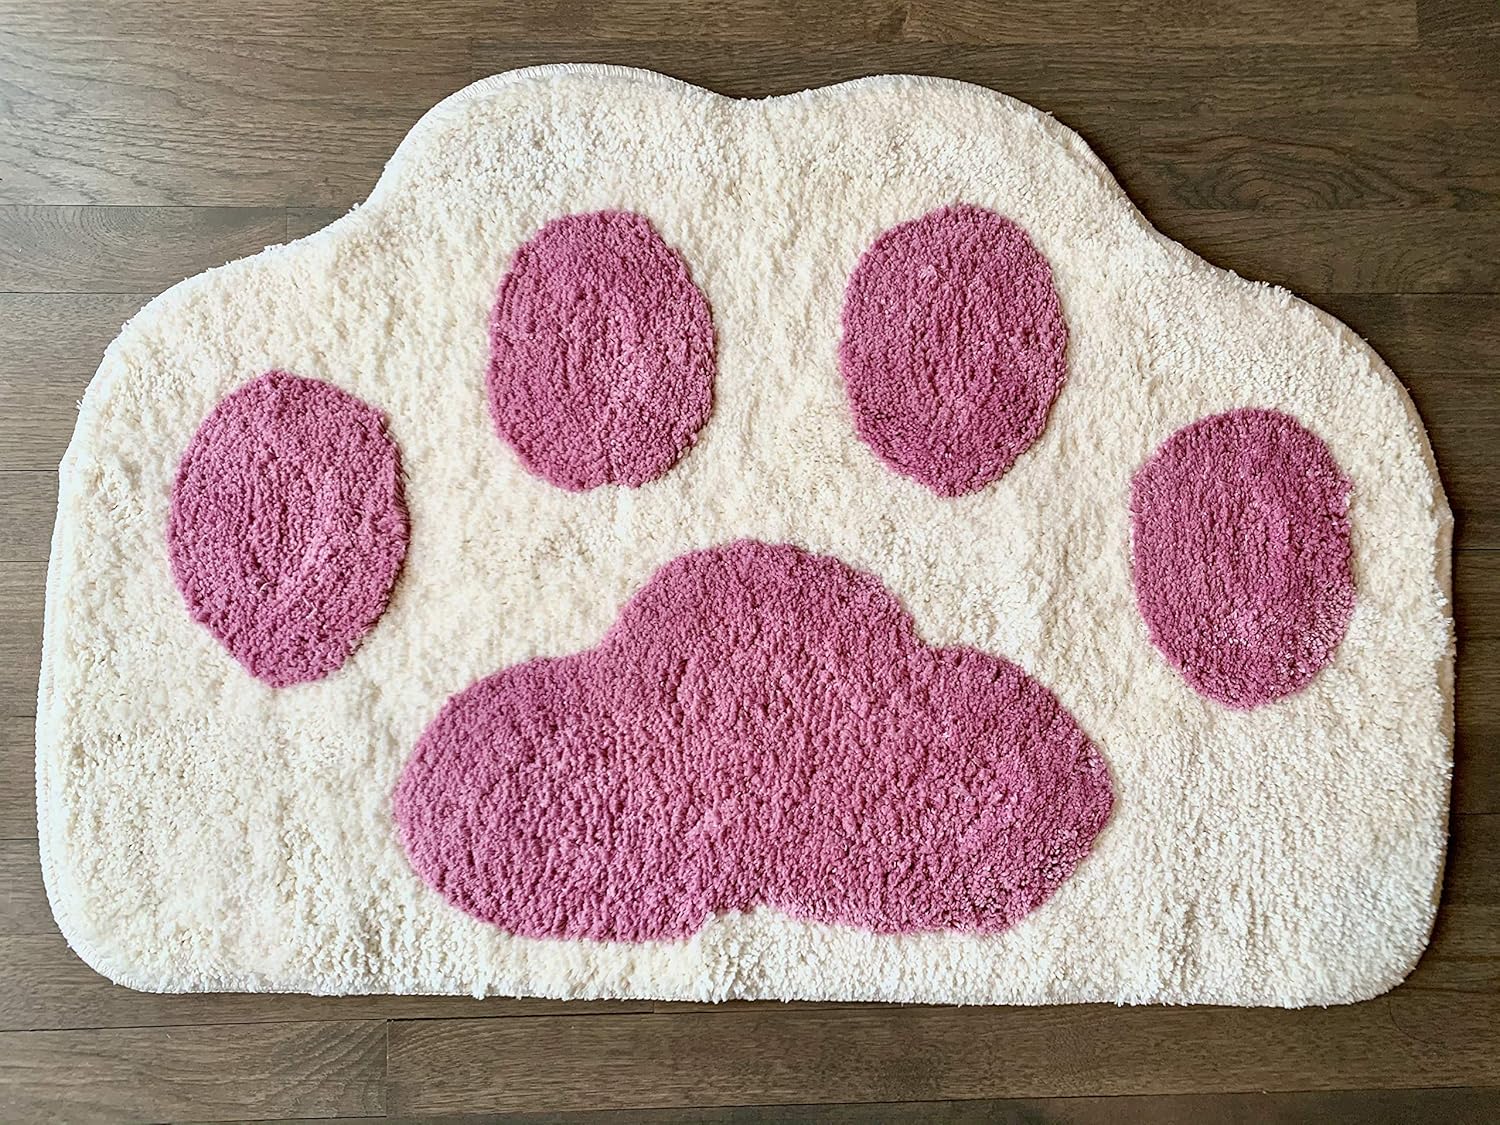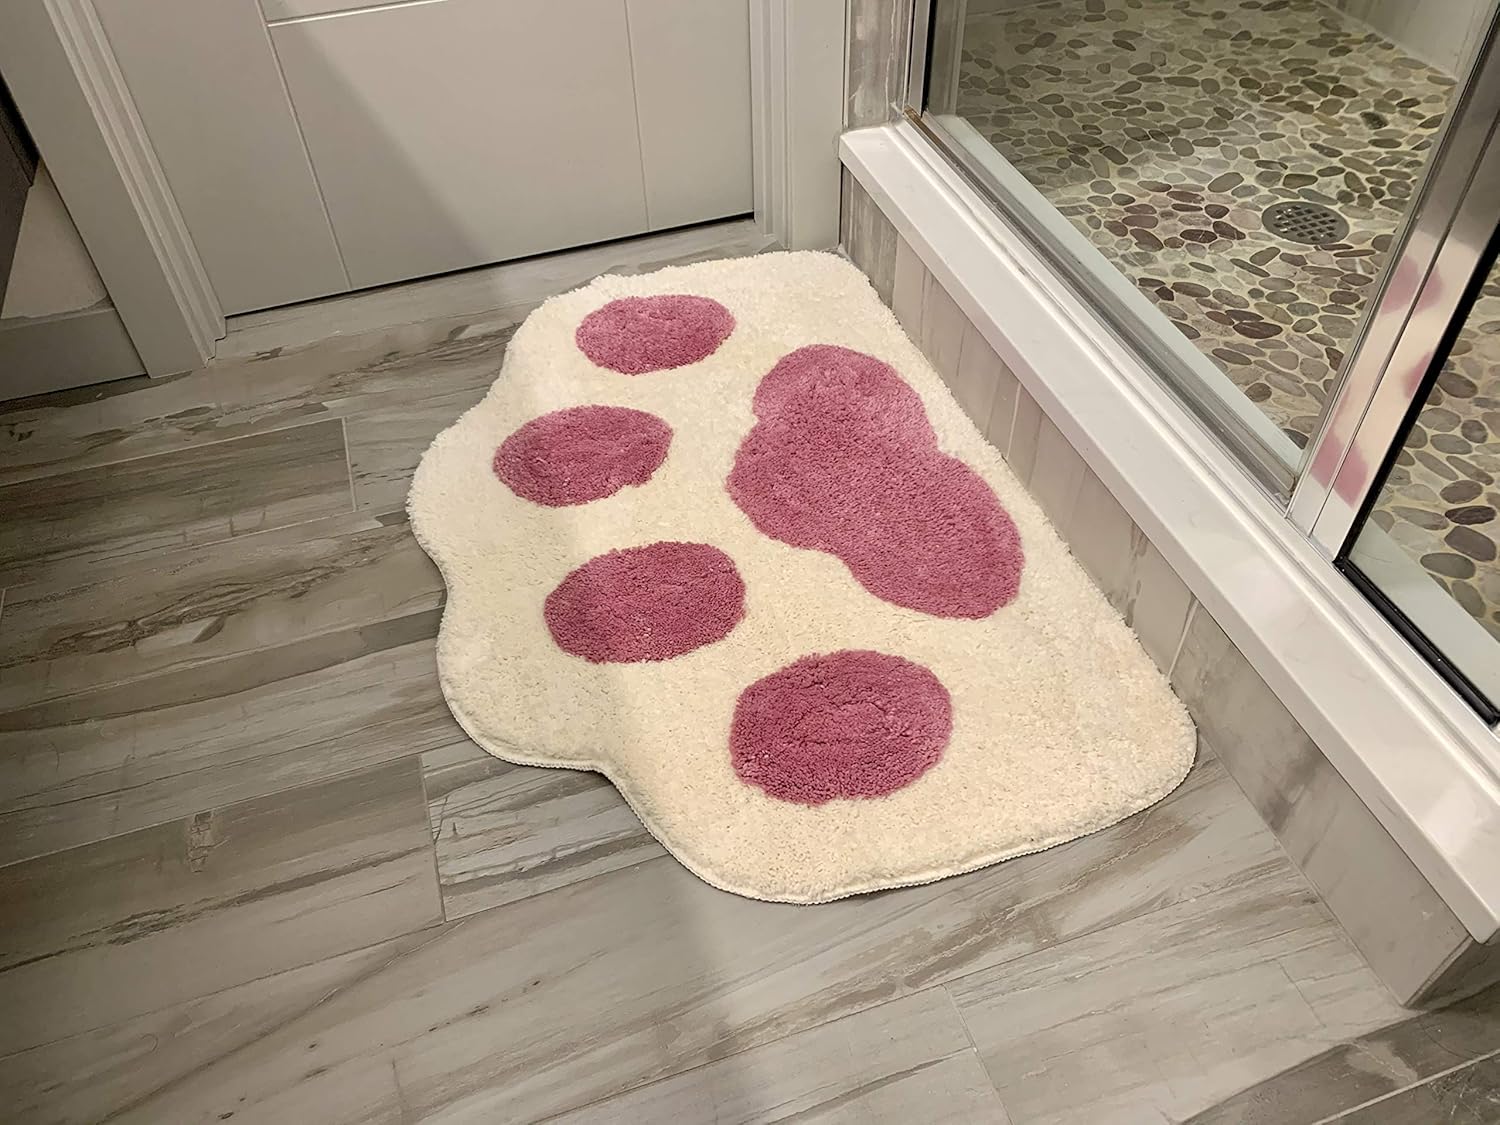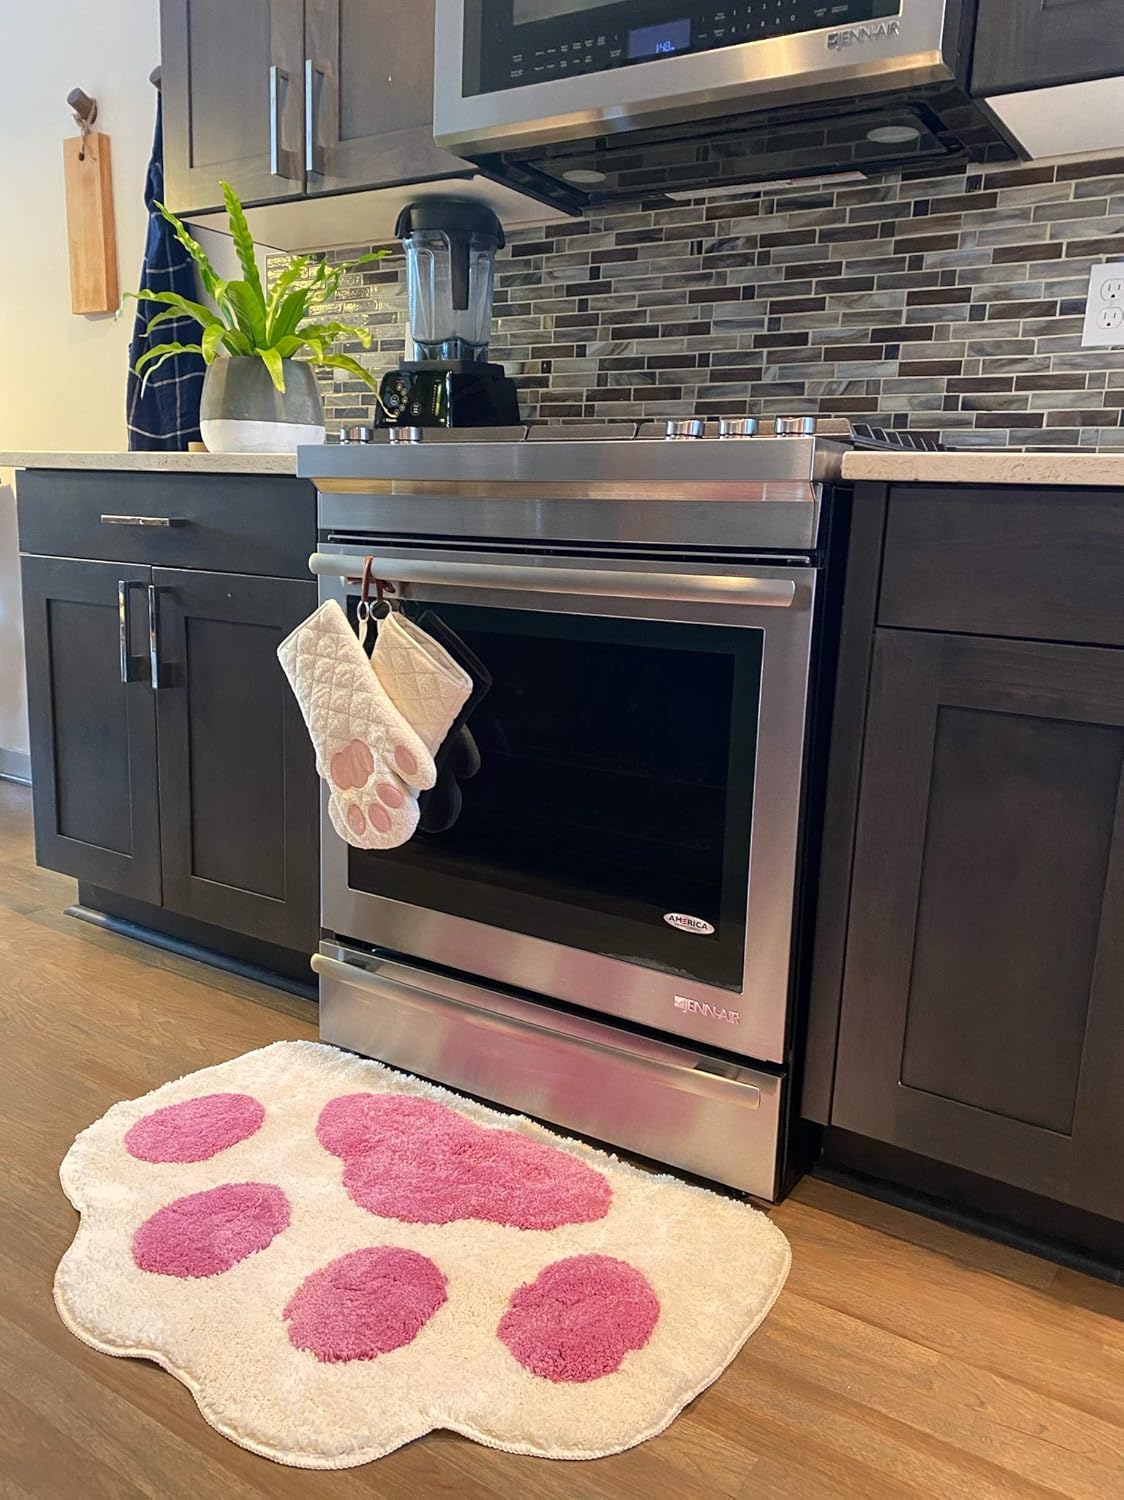
Cricket & Junebug Bathroom Rug/Mat Cat Paws 23x35 Inch (White & Pink)
Category: Amazon Home
Why our products? We're a small business based in Pacific Northwest. Our products are inspired by our two rescued kitties, Cricket & Junebug, who joined our family last year. They bring us love, joy, and happiness every day. We hope to share the positive energy they bring to our lives with you through the products they've inspired.  ✔️FUN!  ✔️Perfect gifts for cat / kitty / dog / pet lovers or anyone who loves cute things! Perfect for birthday, Christmas, Halloween, wedding, housewarming, bridal showers, all sorts of occasions. Gift wrapping and messaging available.  ✔️Unique cat paw design - high five with your feline friends / four-legged fur babies.  ✔️Adorable cat paws bath shower rug is a perfect way to start or end your day with a satisfying shower!  ✔️Perfect and stylish décor for your bathroom, bedroom, living room, lobby, any indoor floors. Three color combination (white/pink, black/pink, or navy blue/pink) for your to choose from!  ✔️The bath carpet is 23 x 35 inches, with a perfect thickness of 0.6 inches. The generous size brings convenience and comfort. Cat paws are a little thicker (0.8’’) than the rest (0.6’’), providing a three-dimensional feel! ✔️Smile on her or his face! ✔️EASY CARE. Cold water machine wash and air dry flat in the shade. That’s it! ✔️LIFETIME WARRANTY. Love our products or we'll buy them back from you. No questions asked! If you're at all unsatisfied, please contact us and we will be happy to assist you and get it right. Tips for usage: ✔️ The product is shipped folded. Allow a few days for the bath rug to flatten.  ✔️ Warning to avoid falls: ensure the bath rug lies completely flat and on a dry surface to avoid slipping!
Features: ✔️ FUN. Super cute, funny, adorable cat paws bath rug. Make your bathroom FUN! | ✔️ UNIQUE DESIGN. Unique cute cat paw design and color. Perfect and stylish décor for your bathroom, bedroom, kitchen, living room, lobby, any indoor floors. Cat paws are a little thicker (0.8’’) than the rest (0.6’’), providing a three-dimensional look! | ✔️ LARGE SIZE. 35’’ length x 23’’ width x 0.6-0.8’’ thickness, generous and comfortable. | ✔️ QUALITY. High-quality soft fibers that are absorbent, providing you soft, comfortable feeling the moment you walk out of shower. Strong non-slip backing, making you feel safe and steady! | ✔️ EASY CARE. Cold water machine wash and air dry flat in the shade. | ✔️ LIFETIME WARRANTY. Love our products or we'll buy them back from you. No questions asked! If you're at all unsatisfied, please contact us and we will be happy to assist you and get it right.